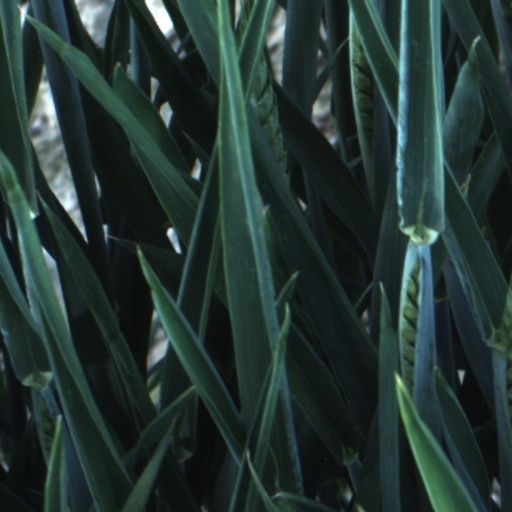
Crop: wheat